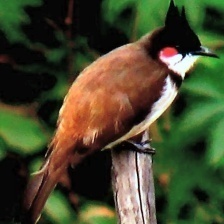
Species: RED WISKERED BULBUL
Scientific name: PYCNONOTUS JOCOSUS